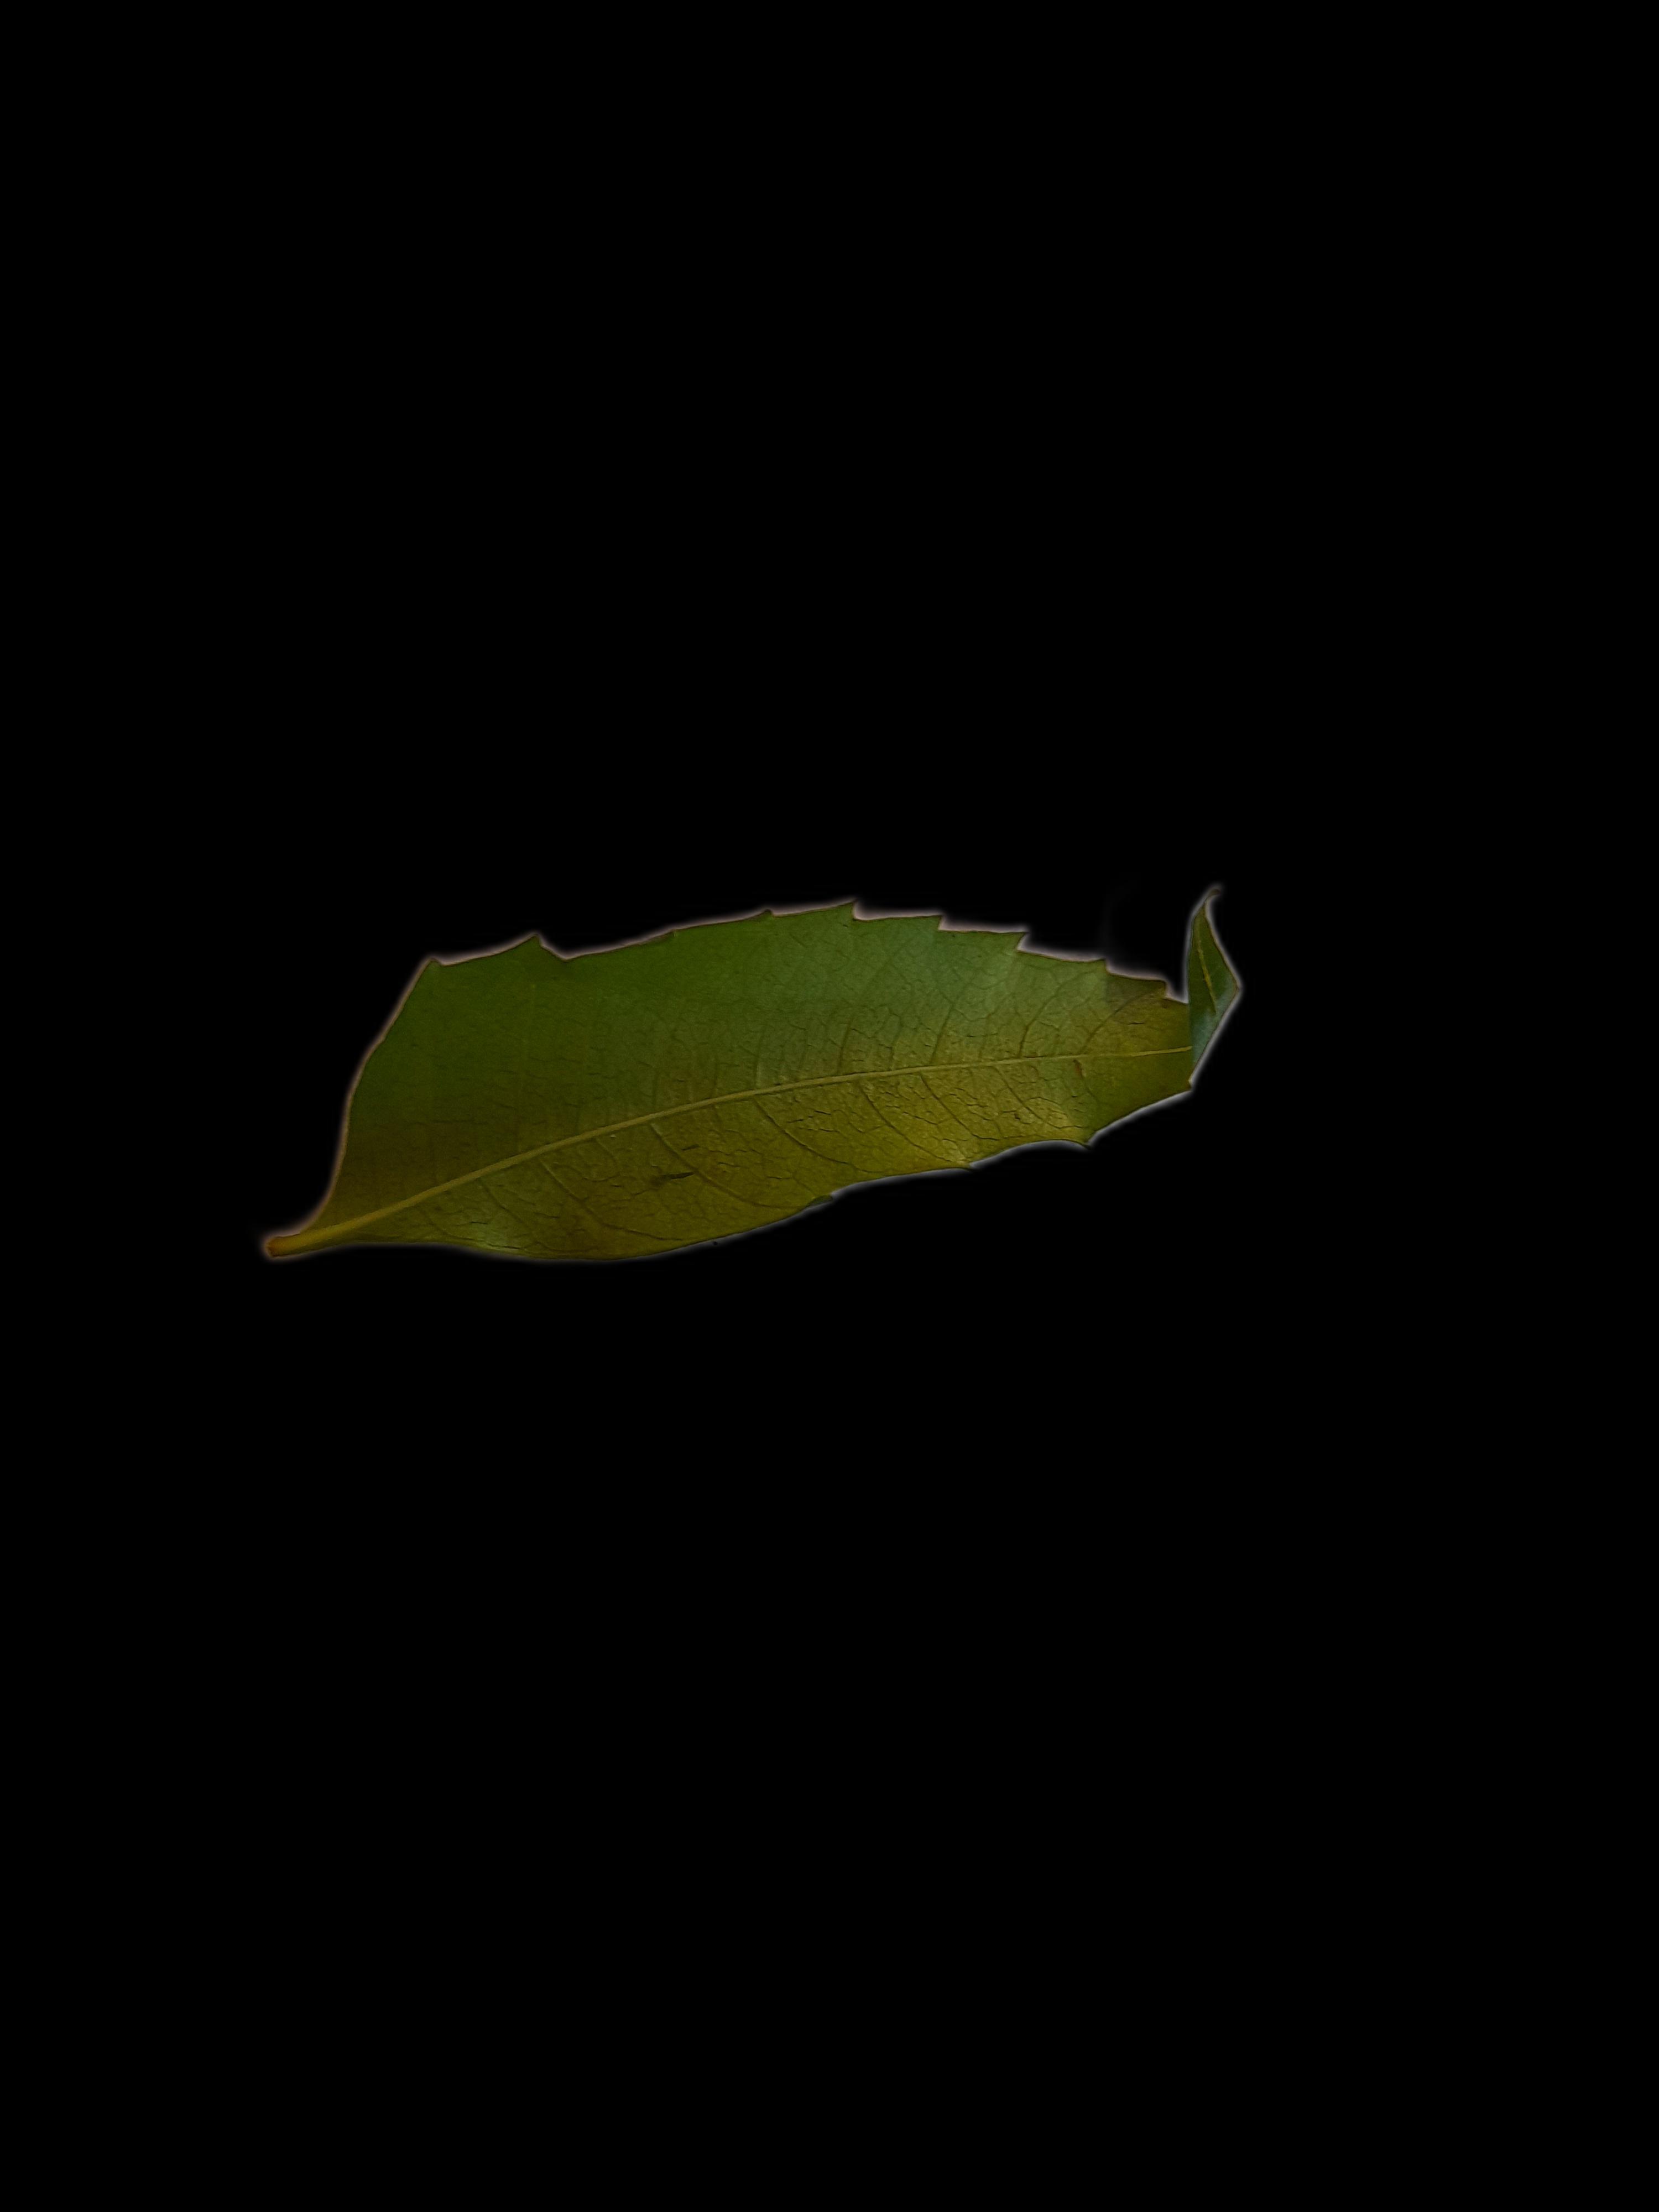
Plant: Neem